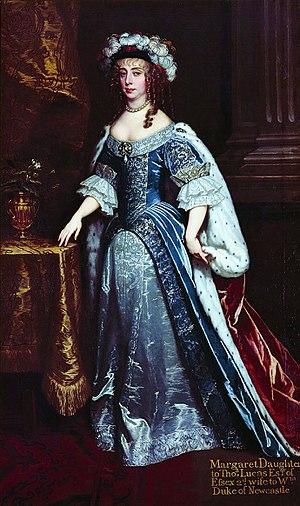
Portrait de Margaret Cavendish, duchesse de Newcastle, peint en 1665 par Peter Lely pour célébrer l'octroi du titre ducal à son mari par le roi Charles II.
Margaret Cavendish, duchesse de Newcastle upon Tyne est une aristocrate anglaise, écrivain, philosophe et scientifique. Elle est connue principalement pour son roman Le Monde glorieux. Elle défend son droit à écrire et à publier ses poèmes et ses idées philosophiques et scientifiques en tant que femme.